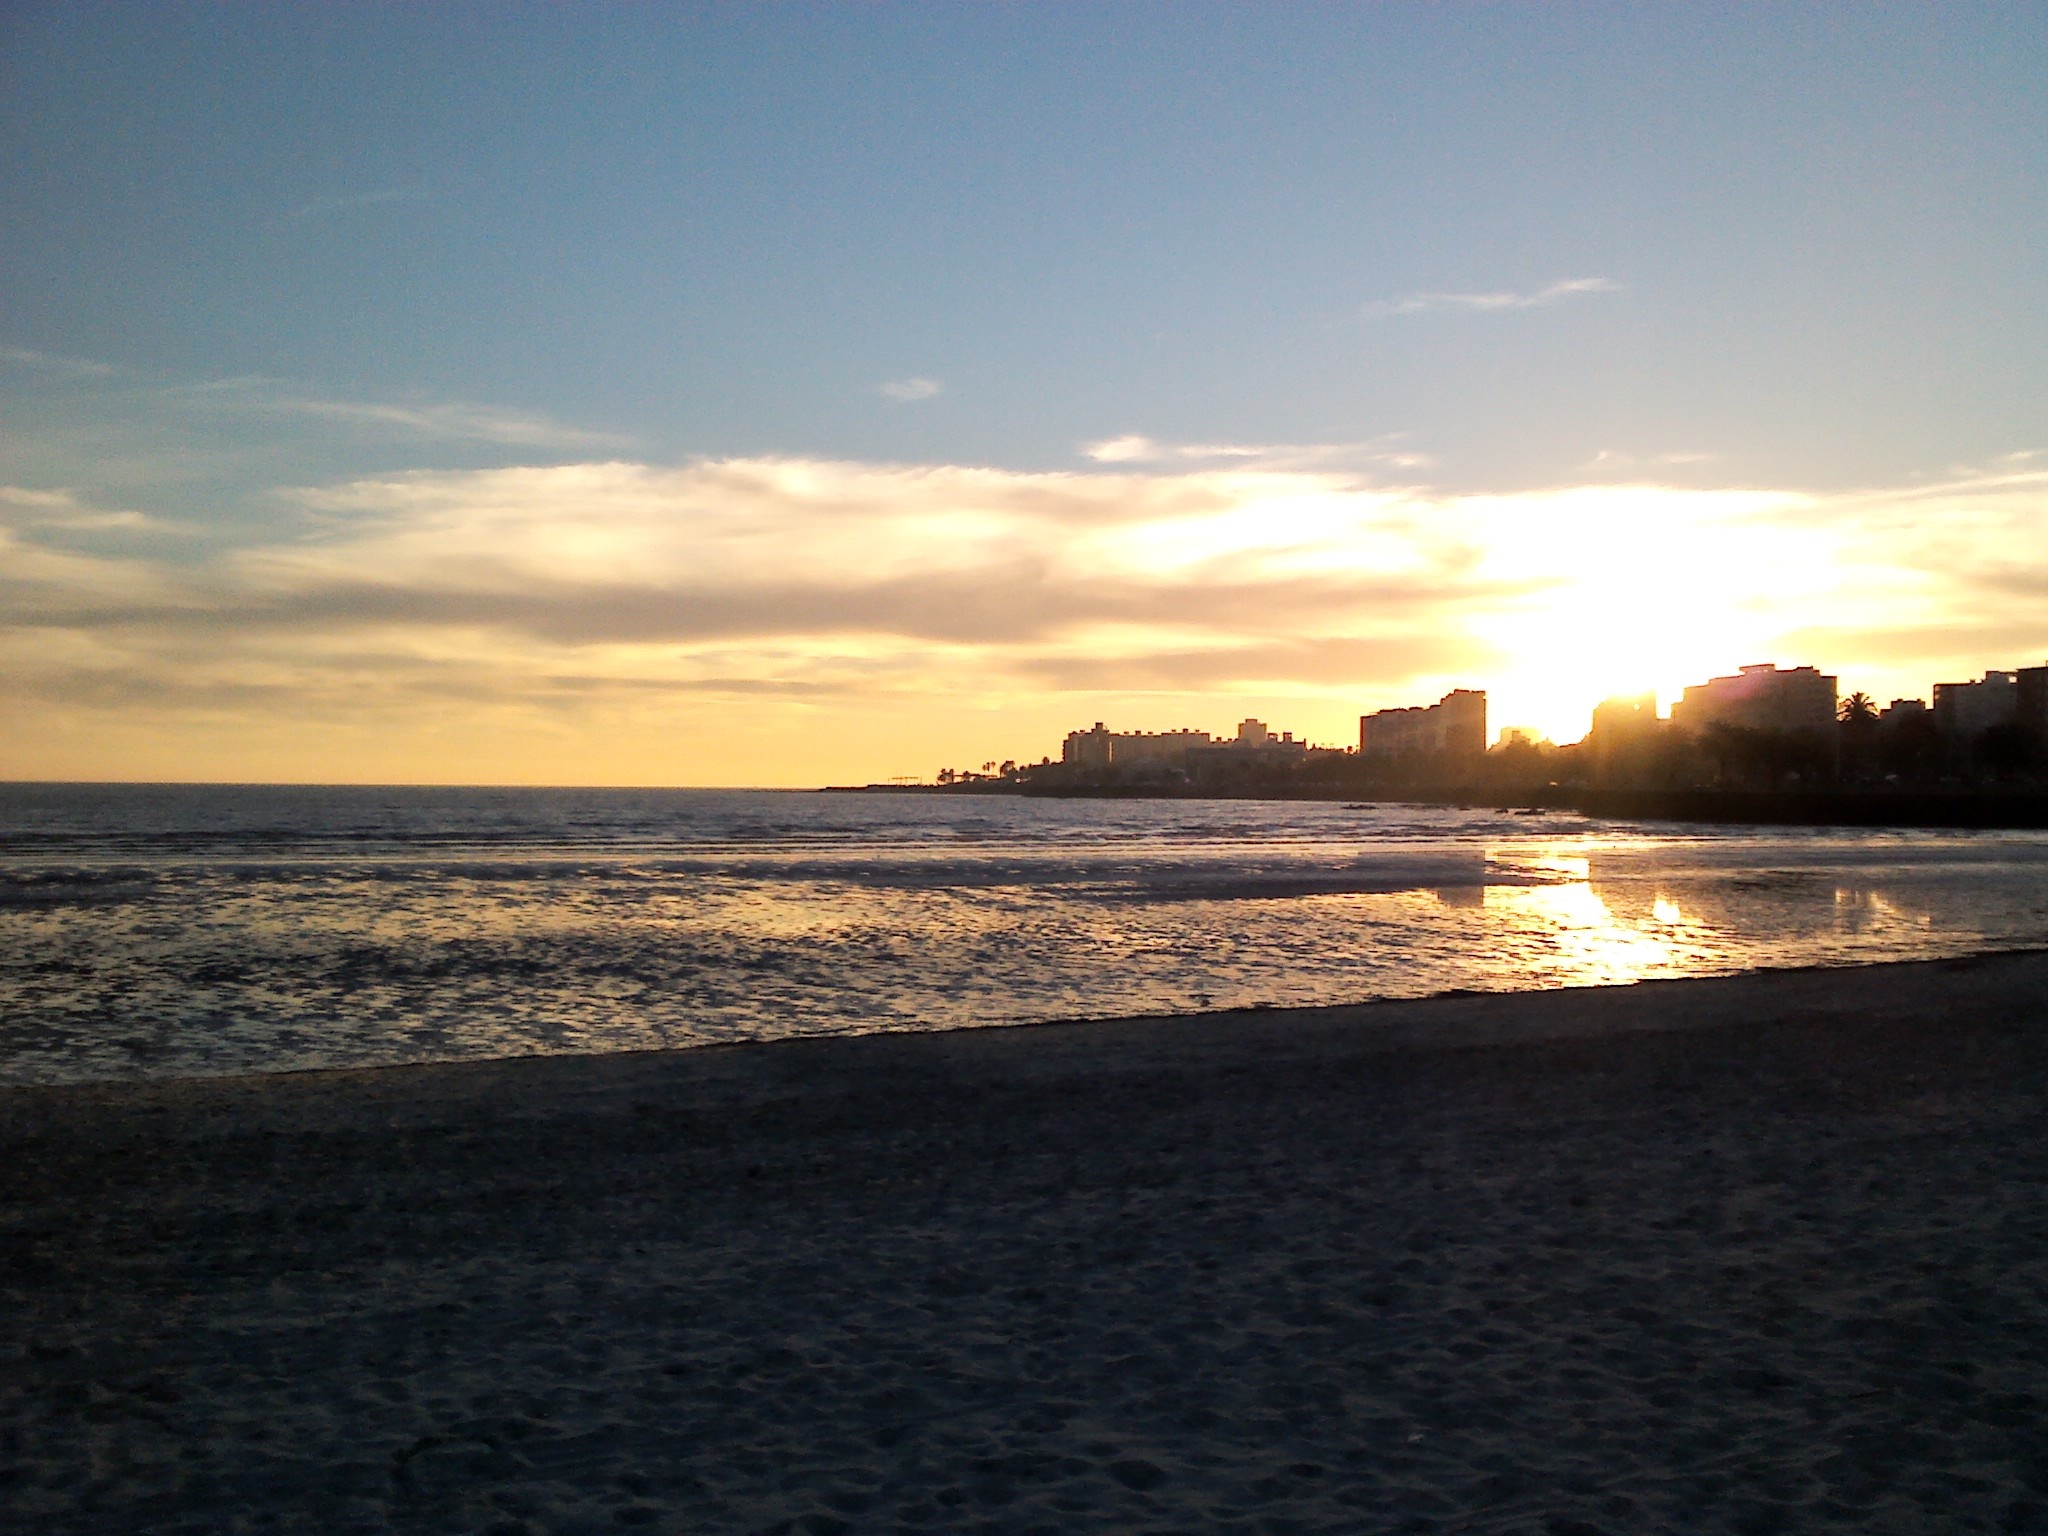
beach, sea, coast, sand, ocean, horizon, cloud, sky, sun, sunrise, sunset, sunlight, morning, shore, wave, dawn, dusk, evening, bay, body of water, afterglow, wind wave